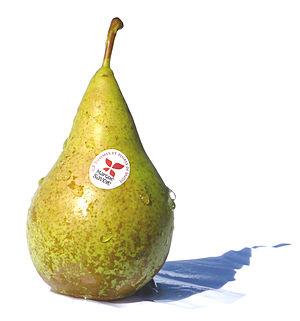
Poire Conférence Marque Savoie Thomas LE PRINCE
La Conférence est un cultivar de poire d'automne qui doit son nom au fait qu'elle remporta le premier prix à la conférence nationale britannique de la poire à Londres en 1895.